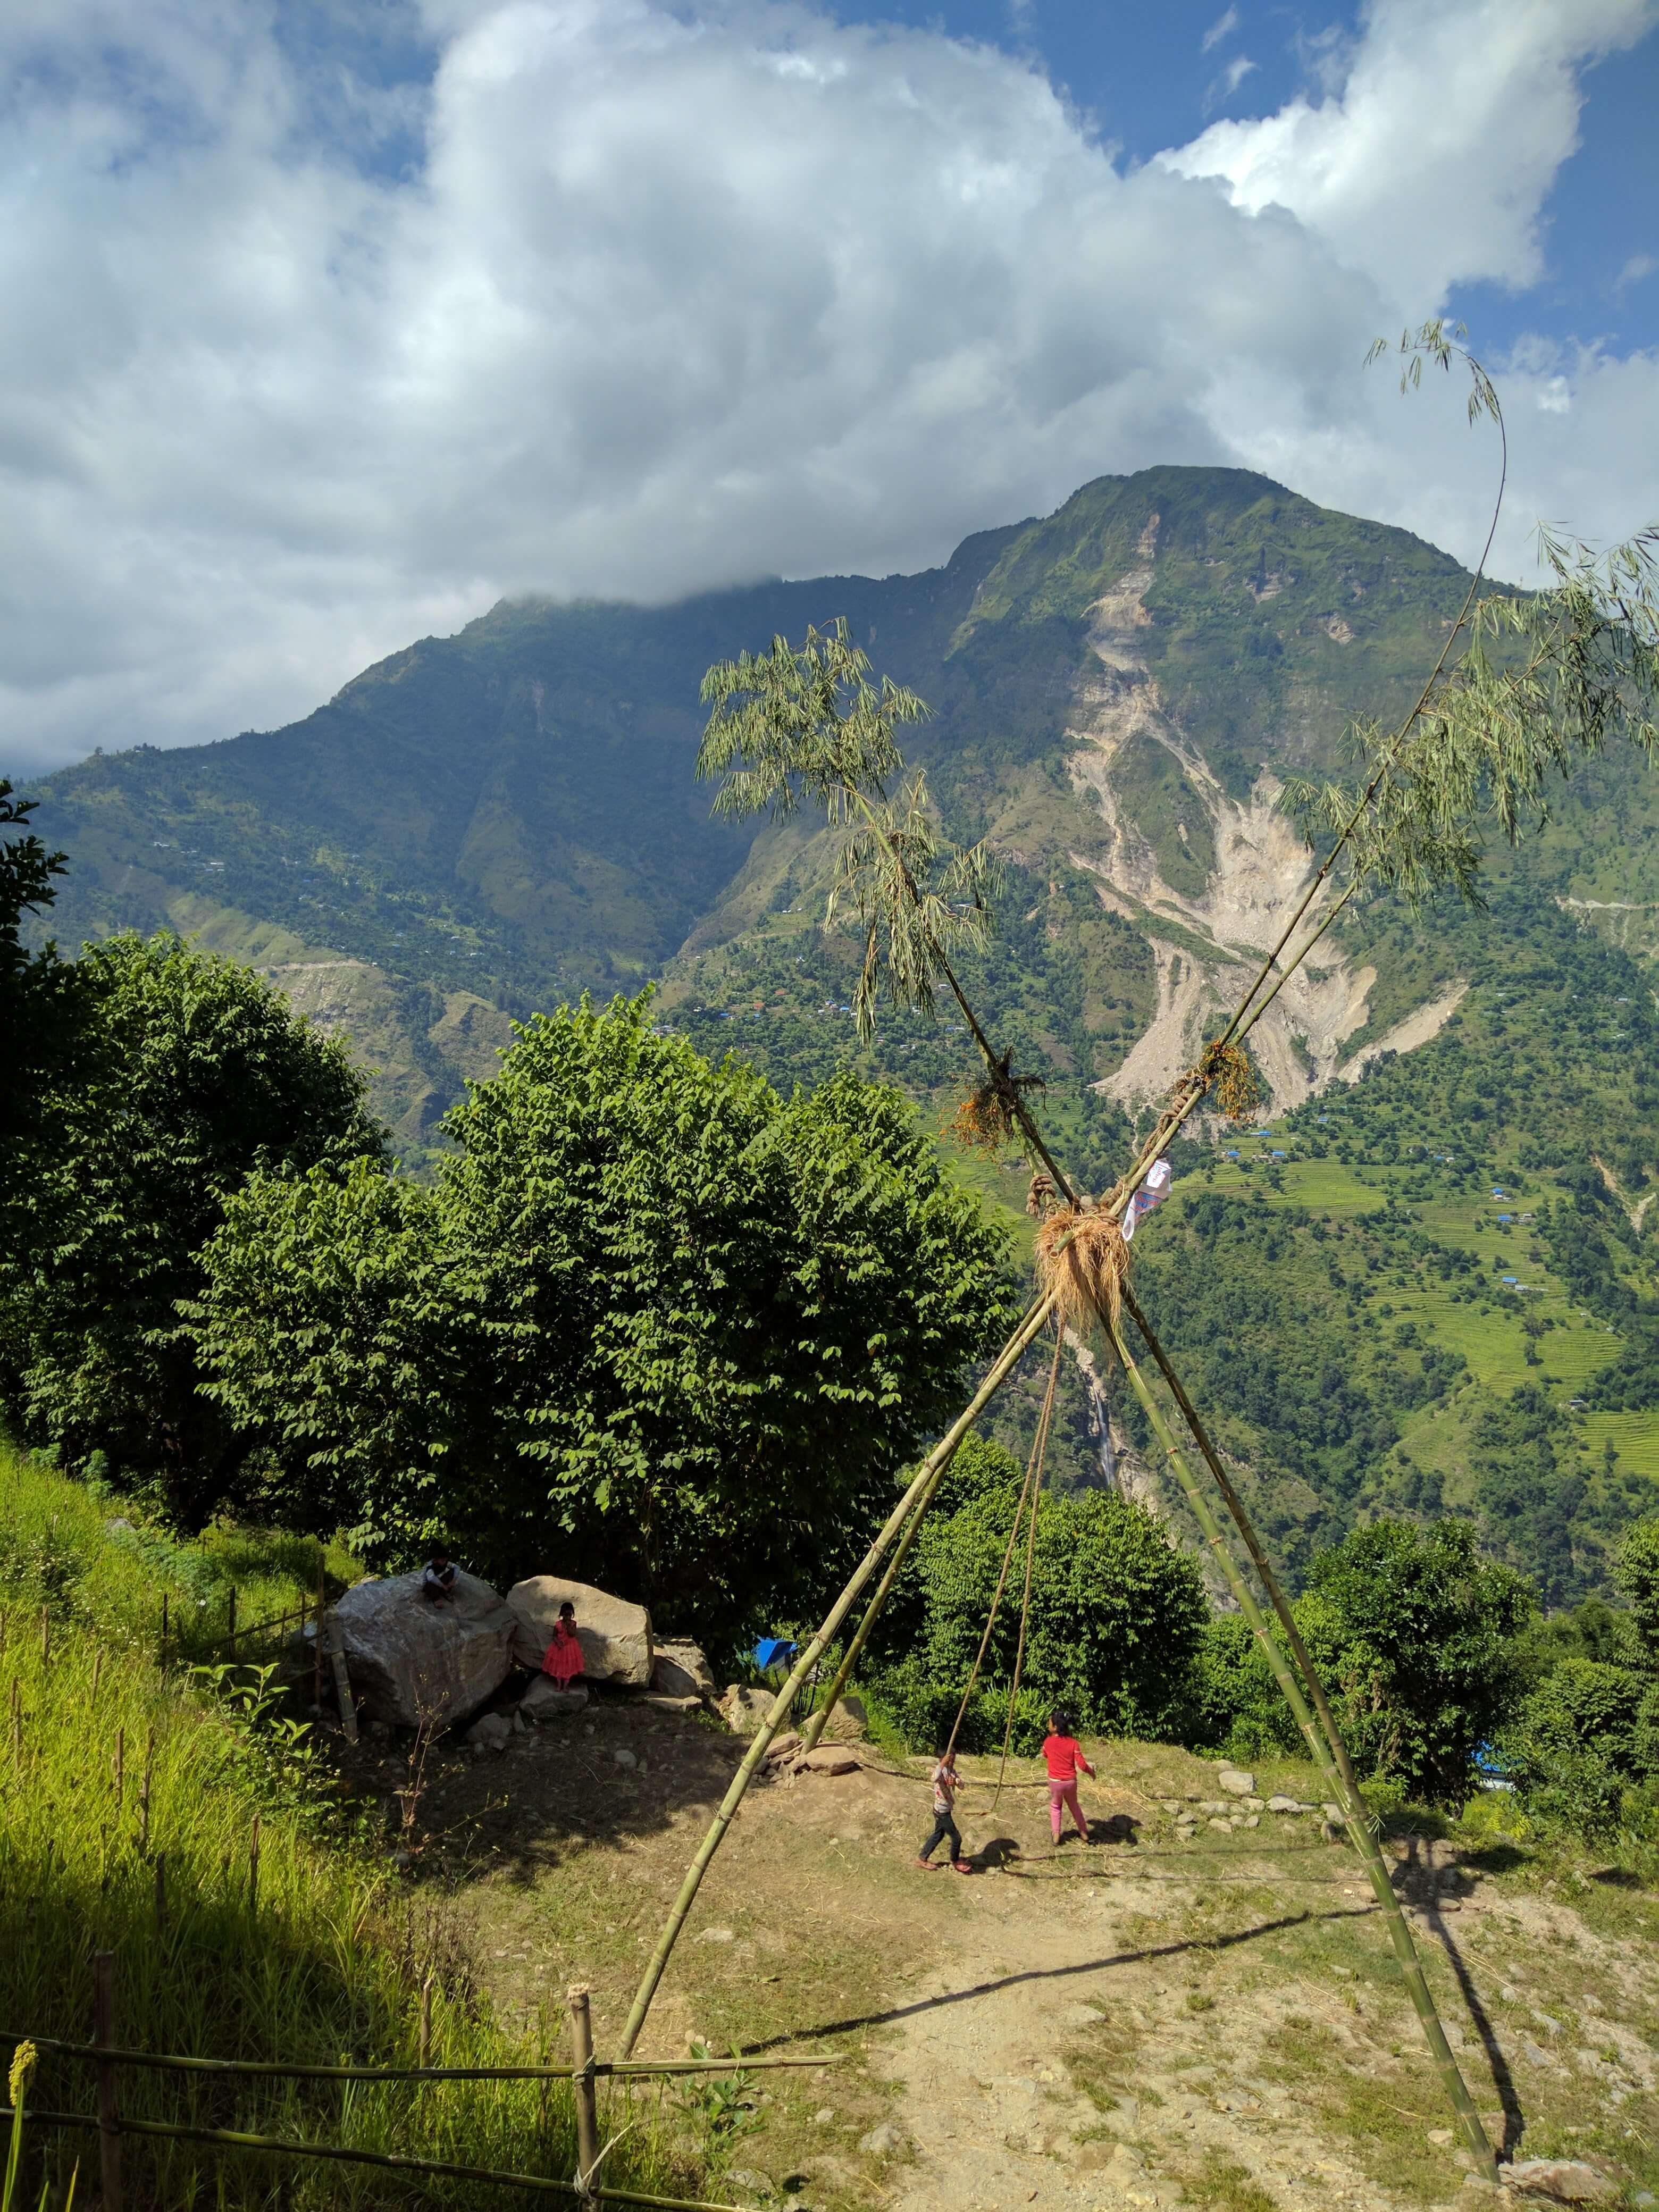
dashain, festival, hills, swing, kids palying, trees, hill, cloud, sky, plant, mountain, highland, tree, slope, mountainous landforms, grass, natural landscape, grassland, leisure, landscape, mountain range, cumulus, People in nature, hill station, pole, wilderness, valley, recreation, jungle, adventure, ridge, pasture, field, soil, antenna, village, chaparral, forest, plantation, road, rainforest, massif, wind, tourism, shrubland